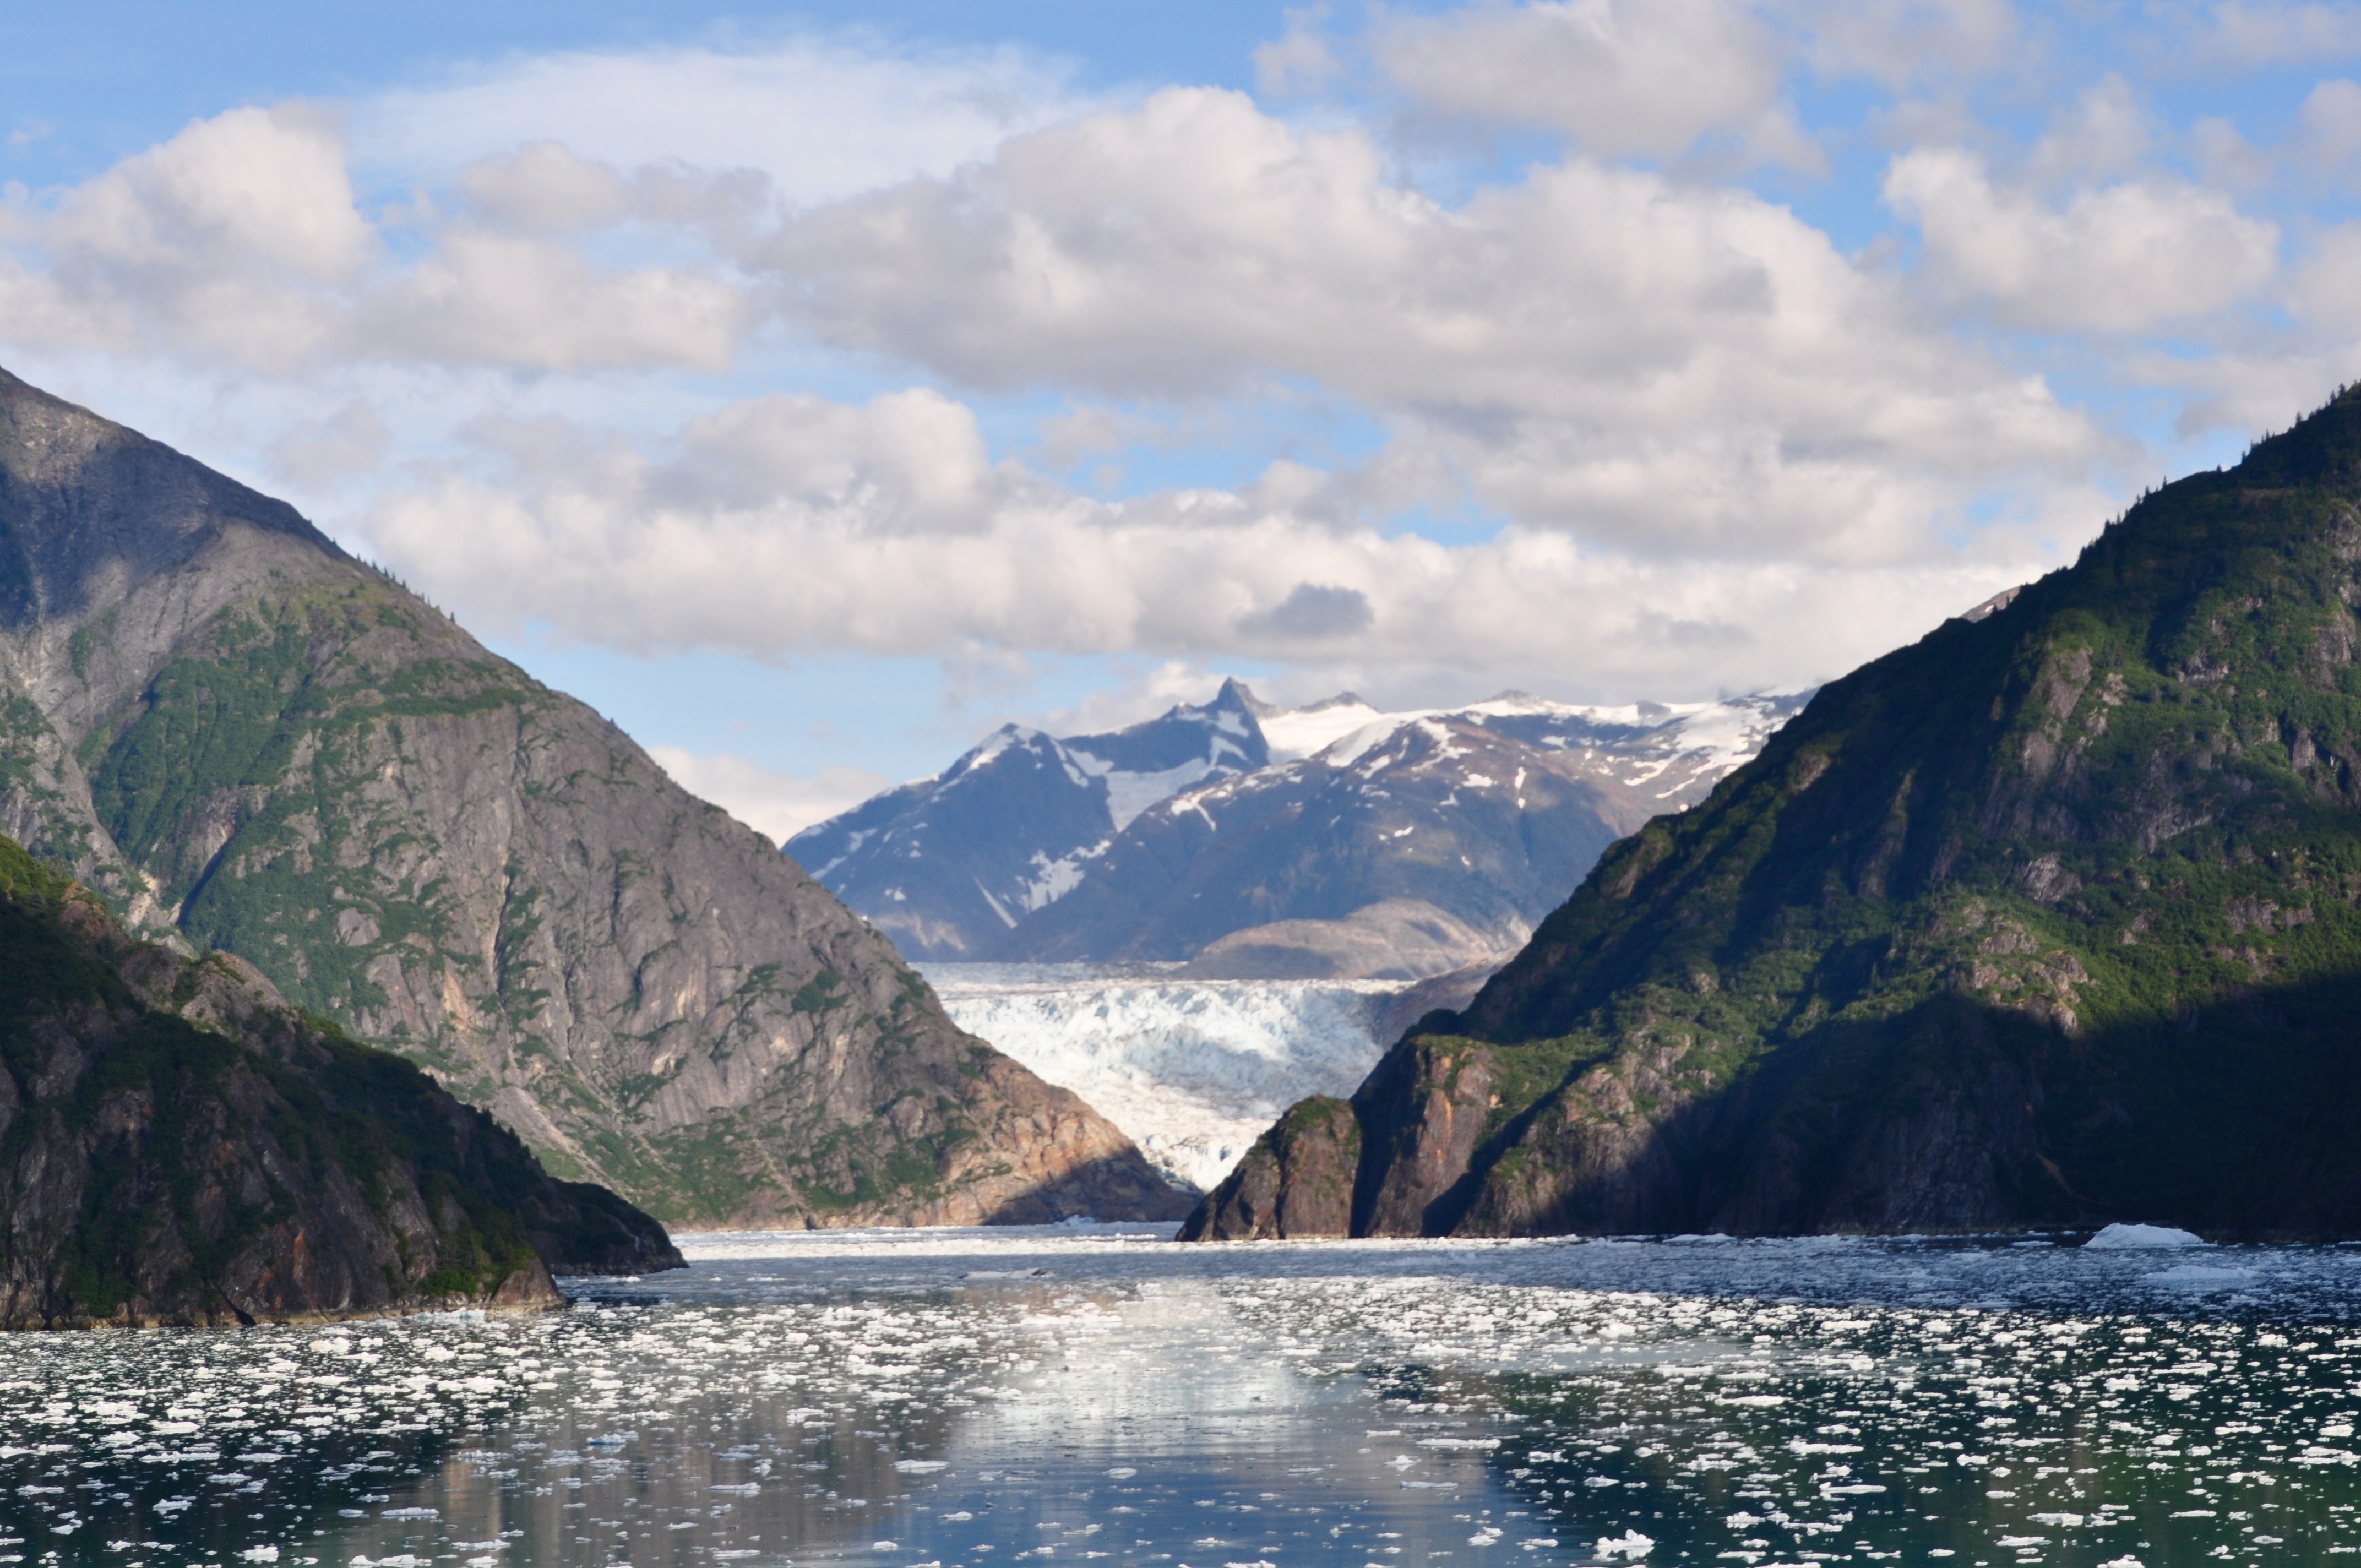
landscape, sea, nature, outdoor, ocean, mountain, snow, sky, lake, mountain range, summer, wild, vehicle, scenic, glacier, usa, bay, blue, fjord, reservoir, north, mountains, alps, alaska, loch, landform, geographical feature, mountainous landforms, glacial landform